Egremont Castle

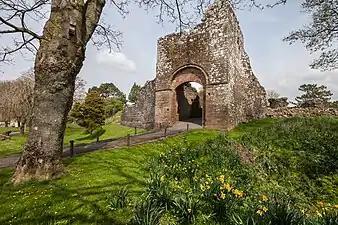
Entrance to Egremont Castle in Cumbria, 2016

Egremont Castle is located in the town of Egremont, Cumbria.